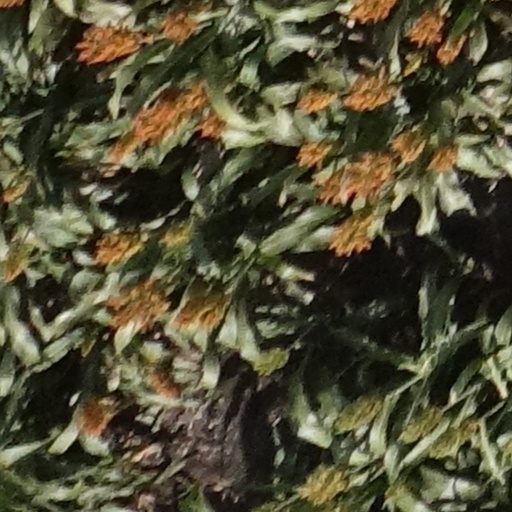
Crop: sorghum